Ilkhanid architecture

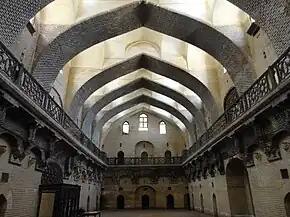
Khan al-Mirjan in Baghdad, Iraq, dated to 1359, is also the oldest surviving urban caravanserai in the Islamic world

Brick remained the main construction material, but more color was added through the use of tile mosaic, which involved cutting monochrome tiles of different colors into pieces that were then fitted together to form larger patterns, especially geometric motifs and floral motifs. Carved stucco decoration also continued. Some exceptional examples in Iran come from this period, including a wall of carved stucco in the Mausoleum of Pir-i Bakran in Linjan (near Isfahan), and a mihrab added in 1310 to the Jameh Mosque of Isfahan. The latter is one of the masterpieces of Islamic sculptural art from this era, featuring multiple layers of deeply carved vegetal motifs, along with a carved inscription.